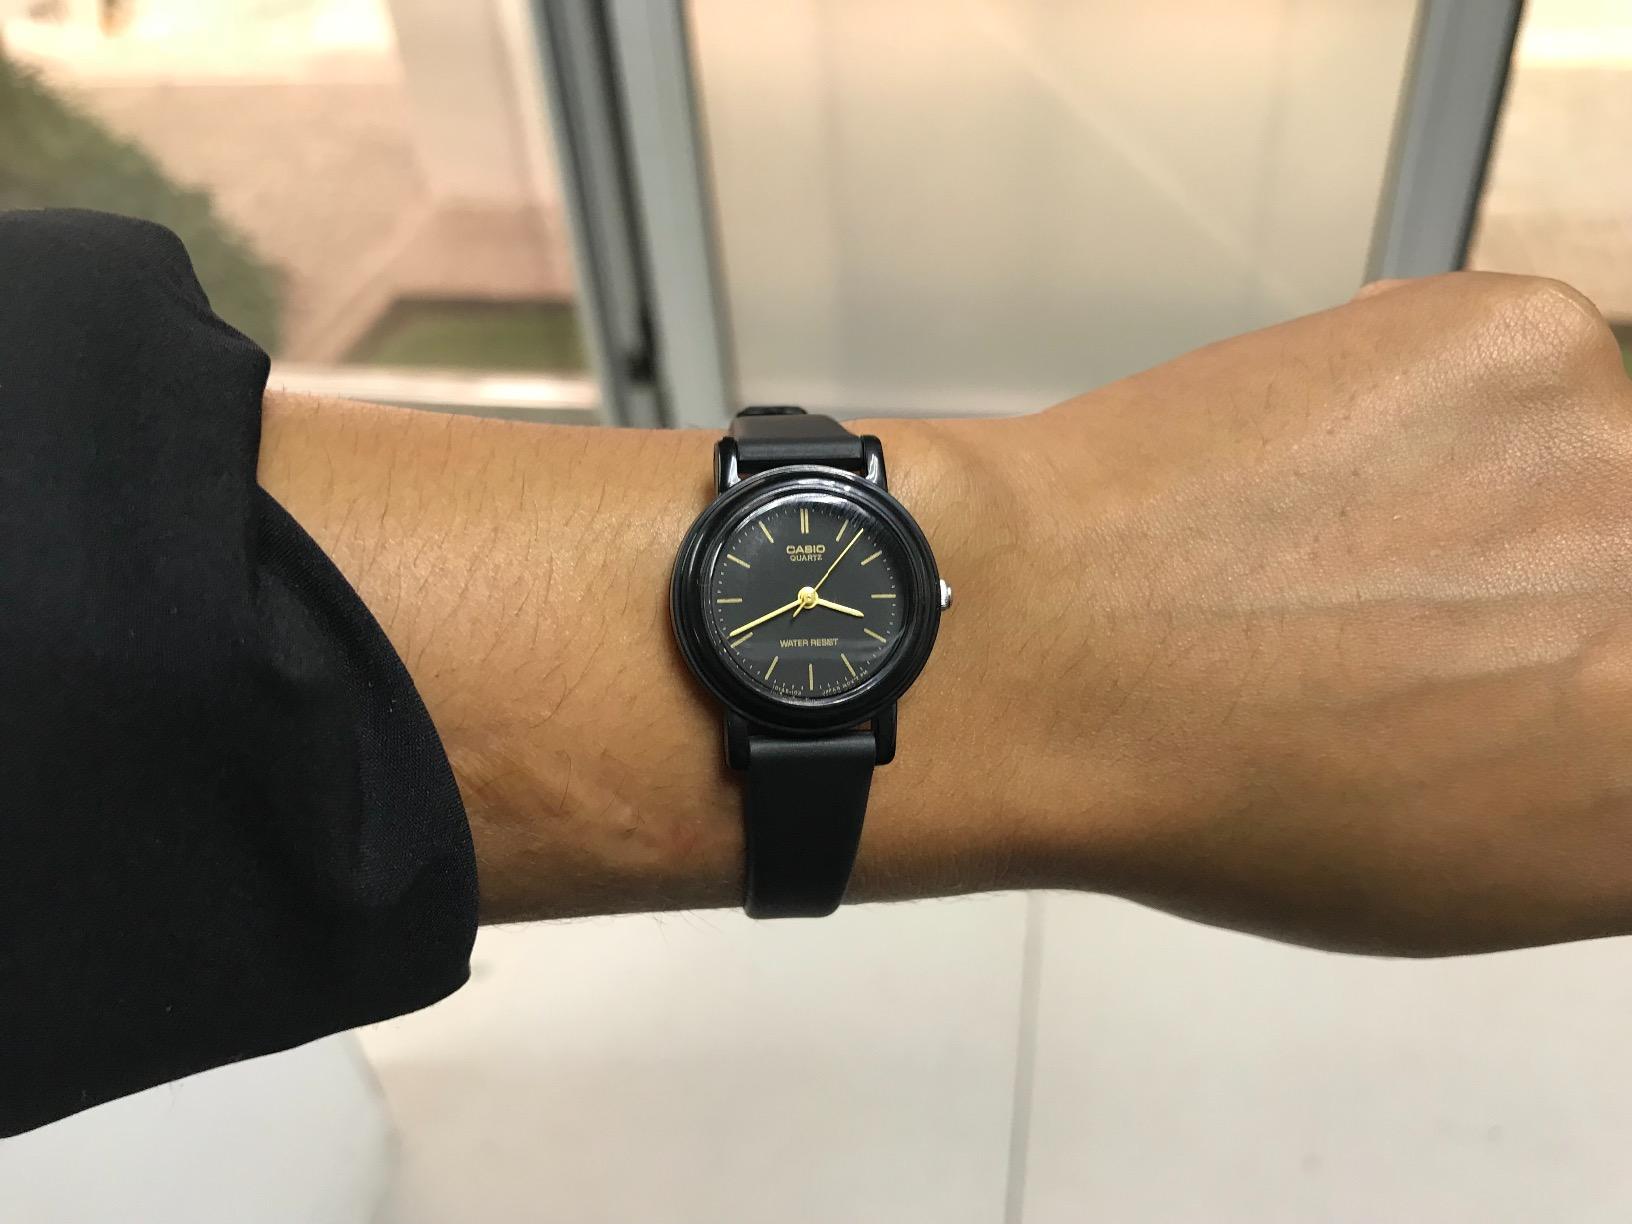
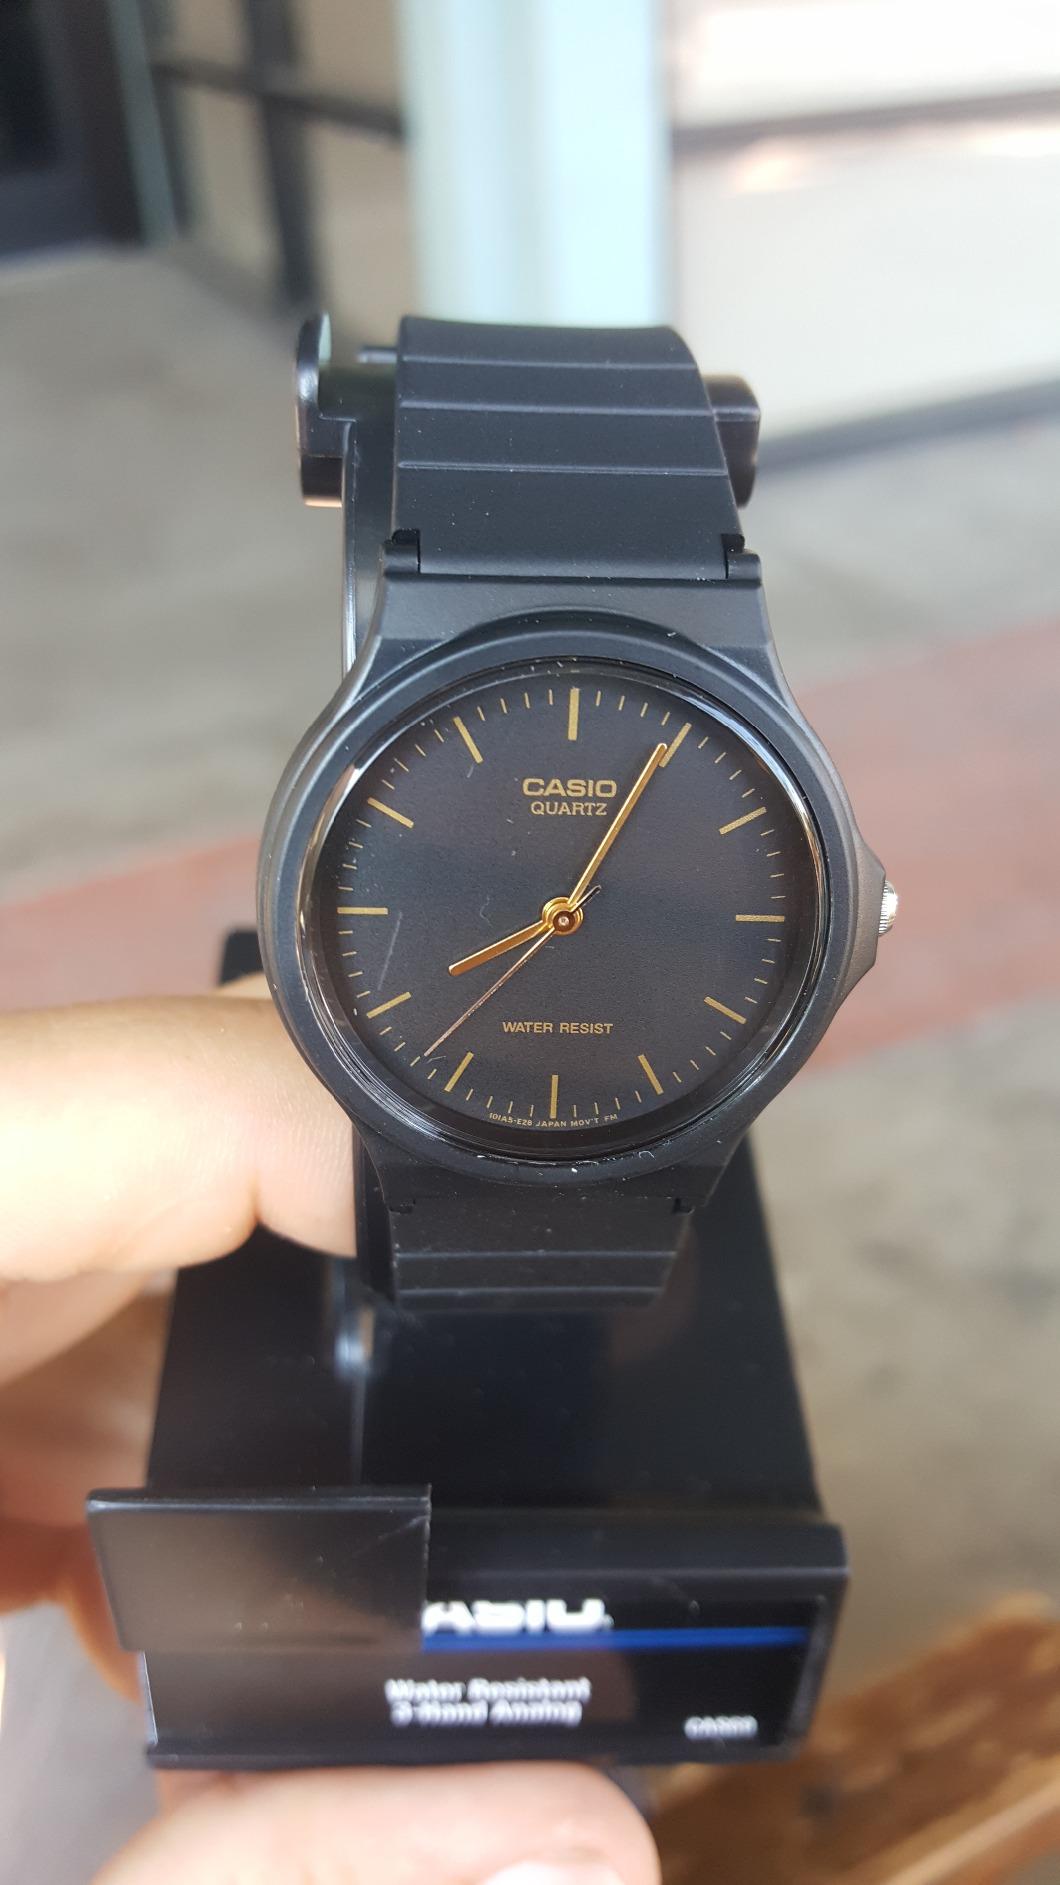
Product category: accessories_watch
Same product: no